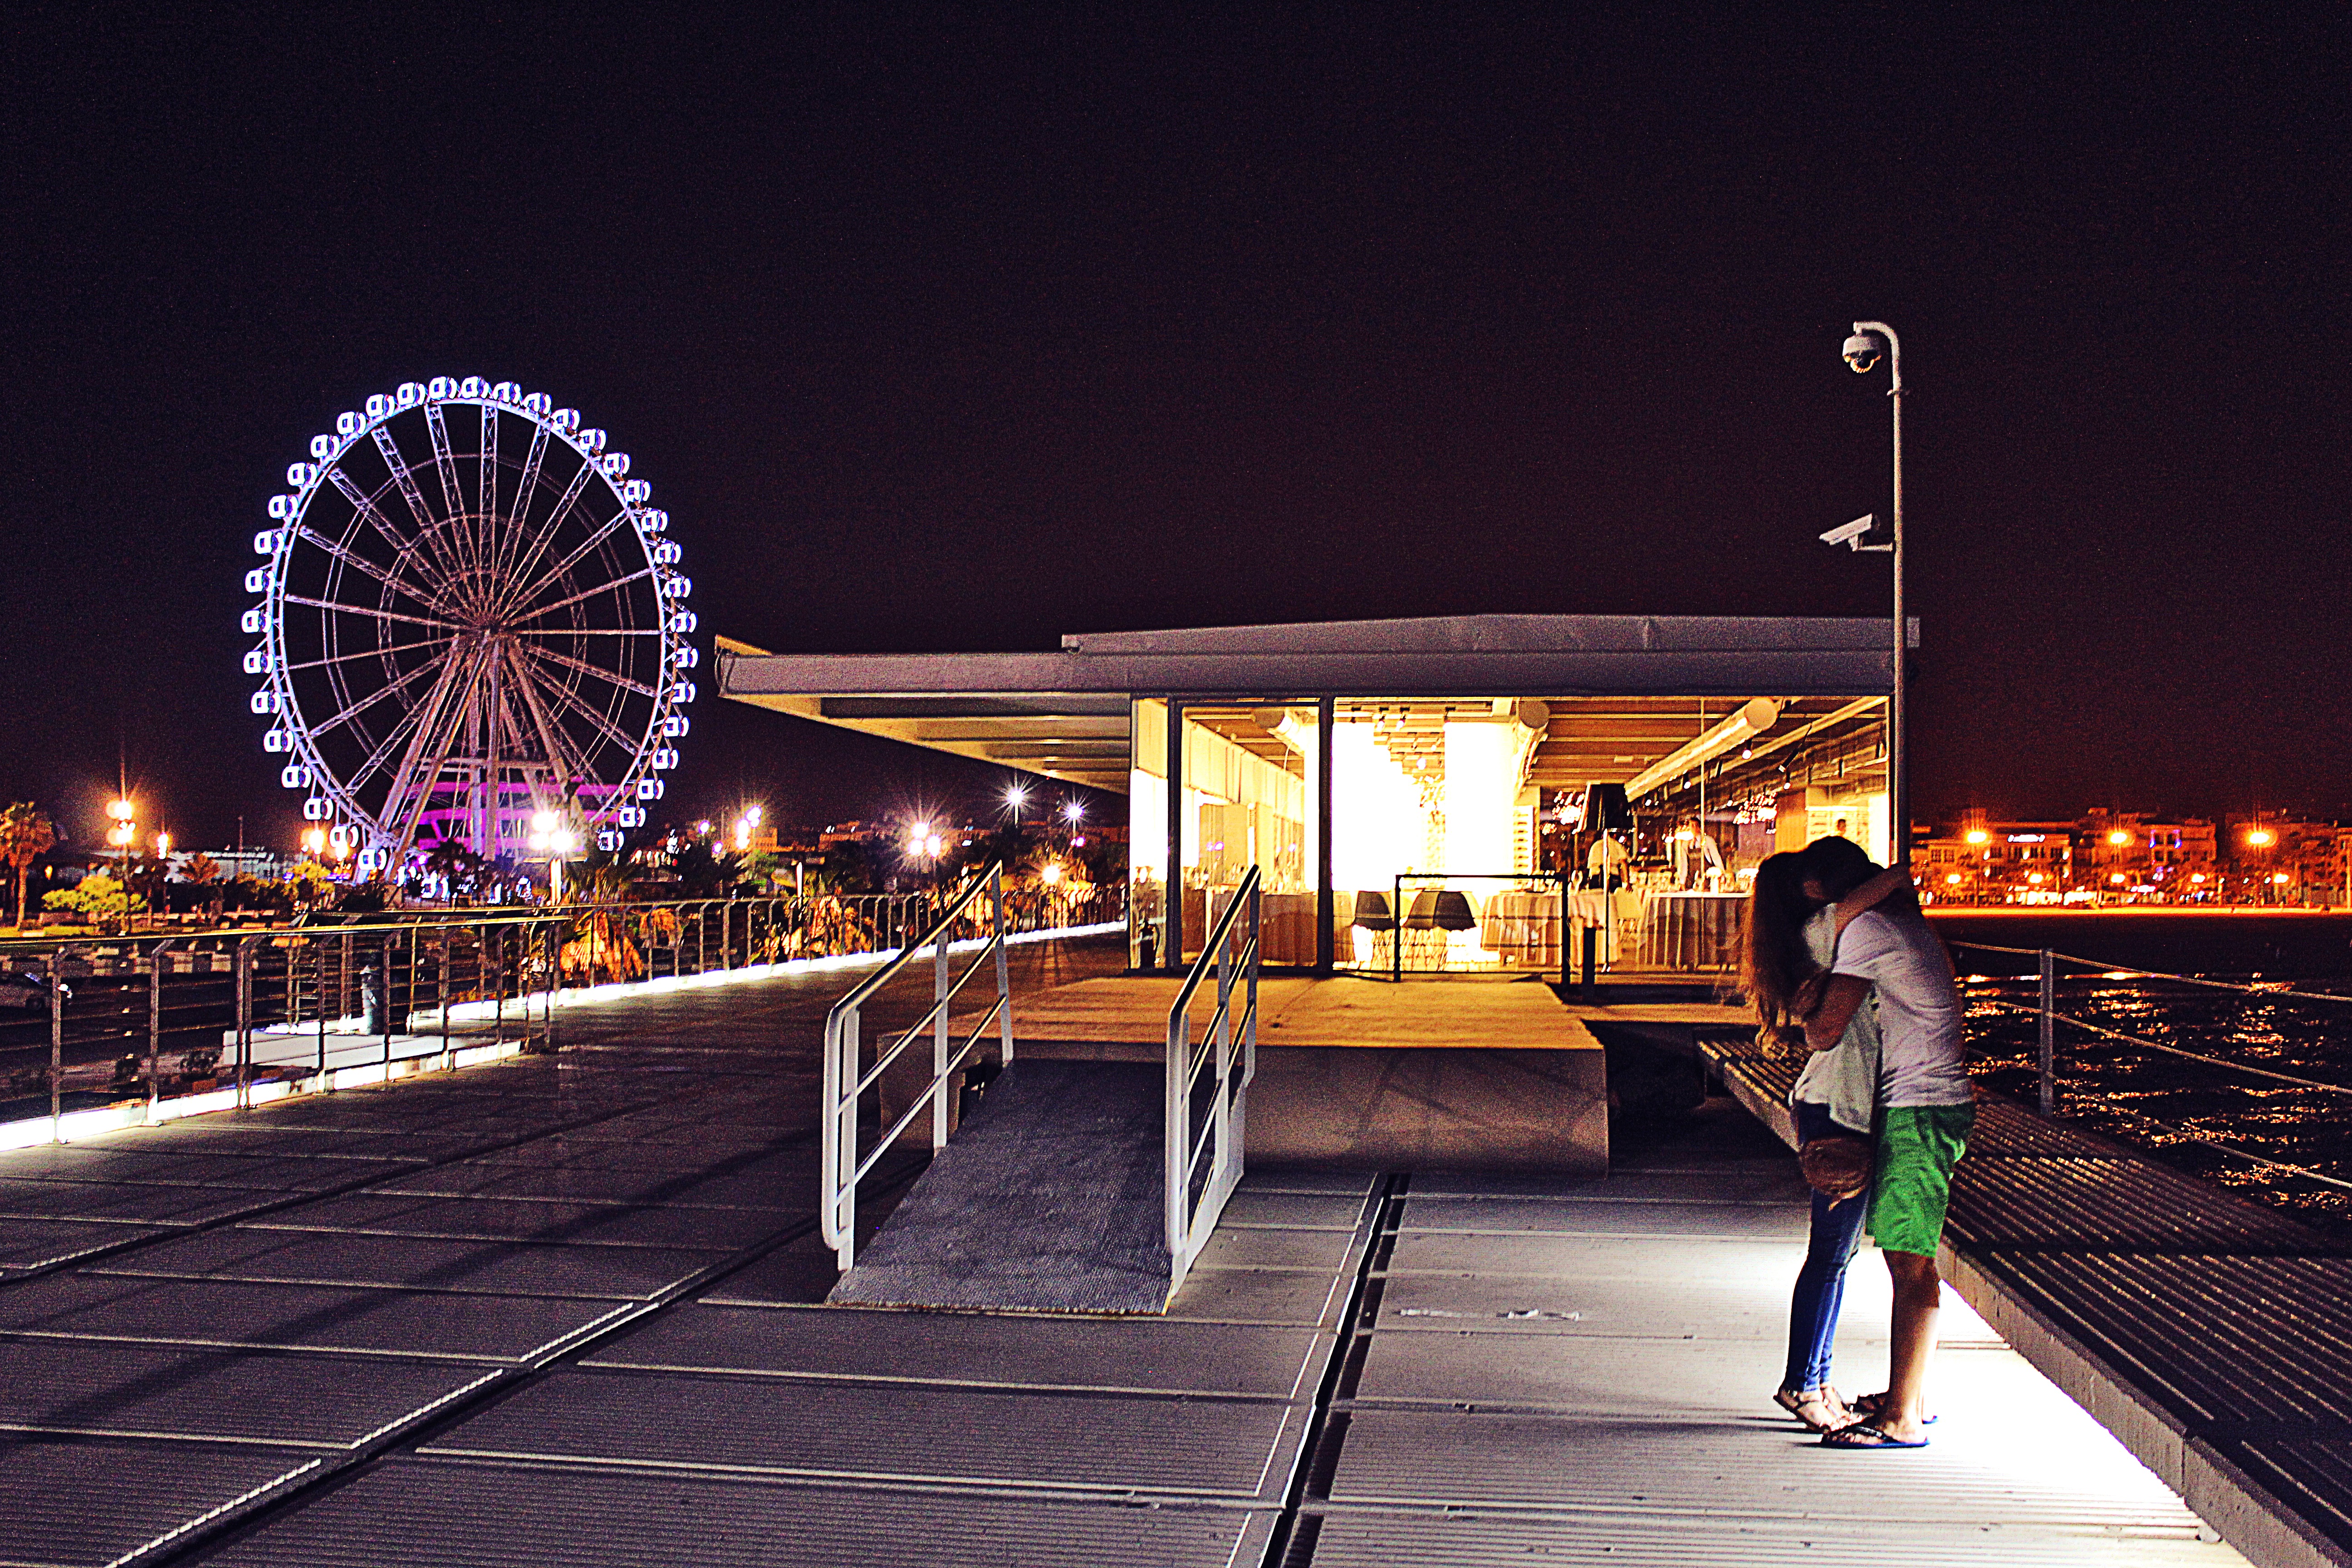
night, evening, amusement park, landmark, tourist attraction